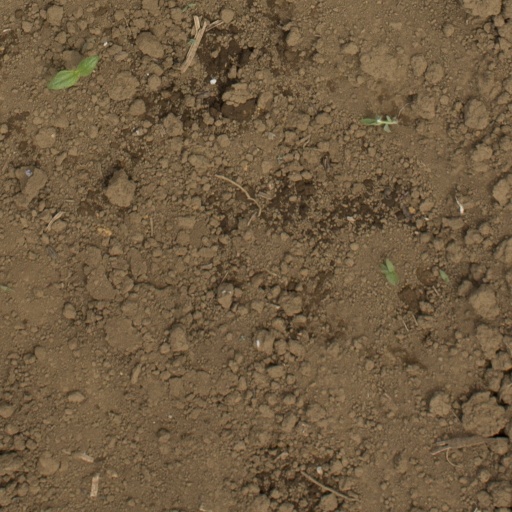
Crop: Jerusalem artichoke